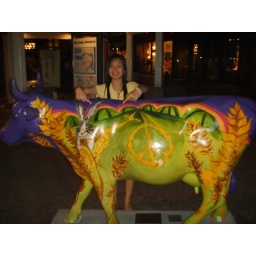
Fel and the cow in Queens market